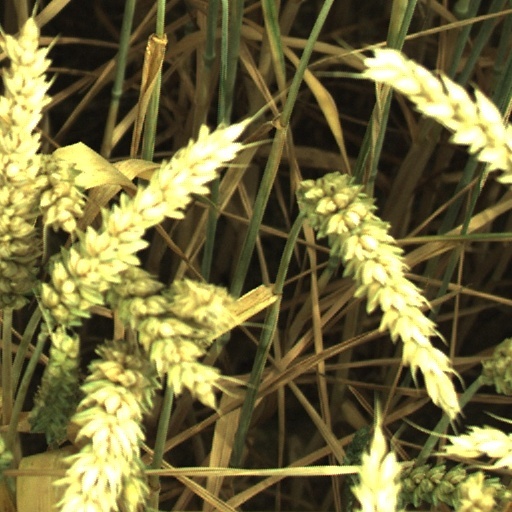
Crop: wheat